Sabir Rizayev

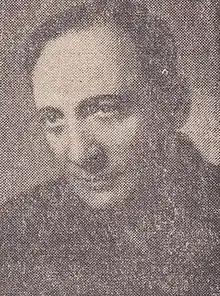

Sabir Akbar oghlu Rizayev (April 17, 1924 – December 20, 1978) was a screenwriter, art scholar, theater and film critic. Honored Art Worker of the Armenian SSR (1975).